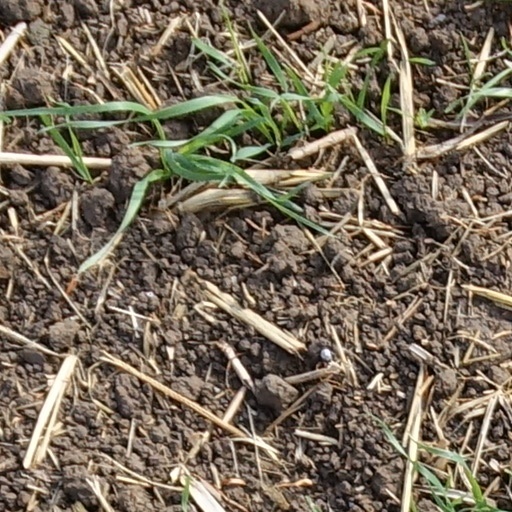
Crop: wheat